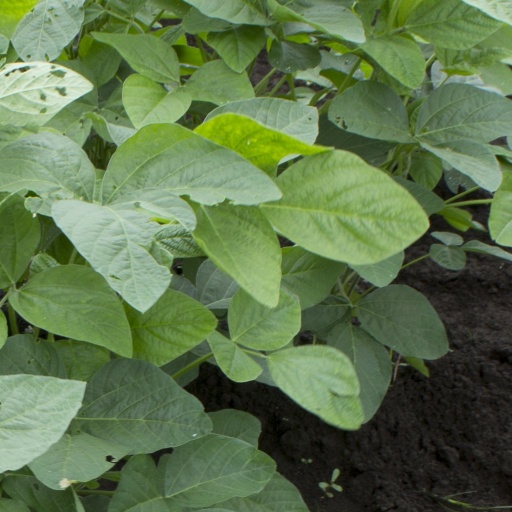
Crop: soybean